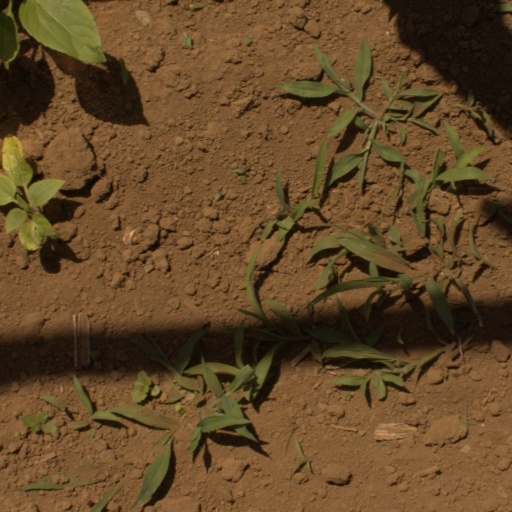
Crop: Jerusalem artichoke